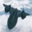
Label: airplane